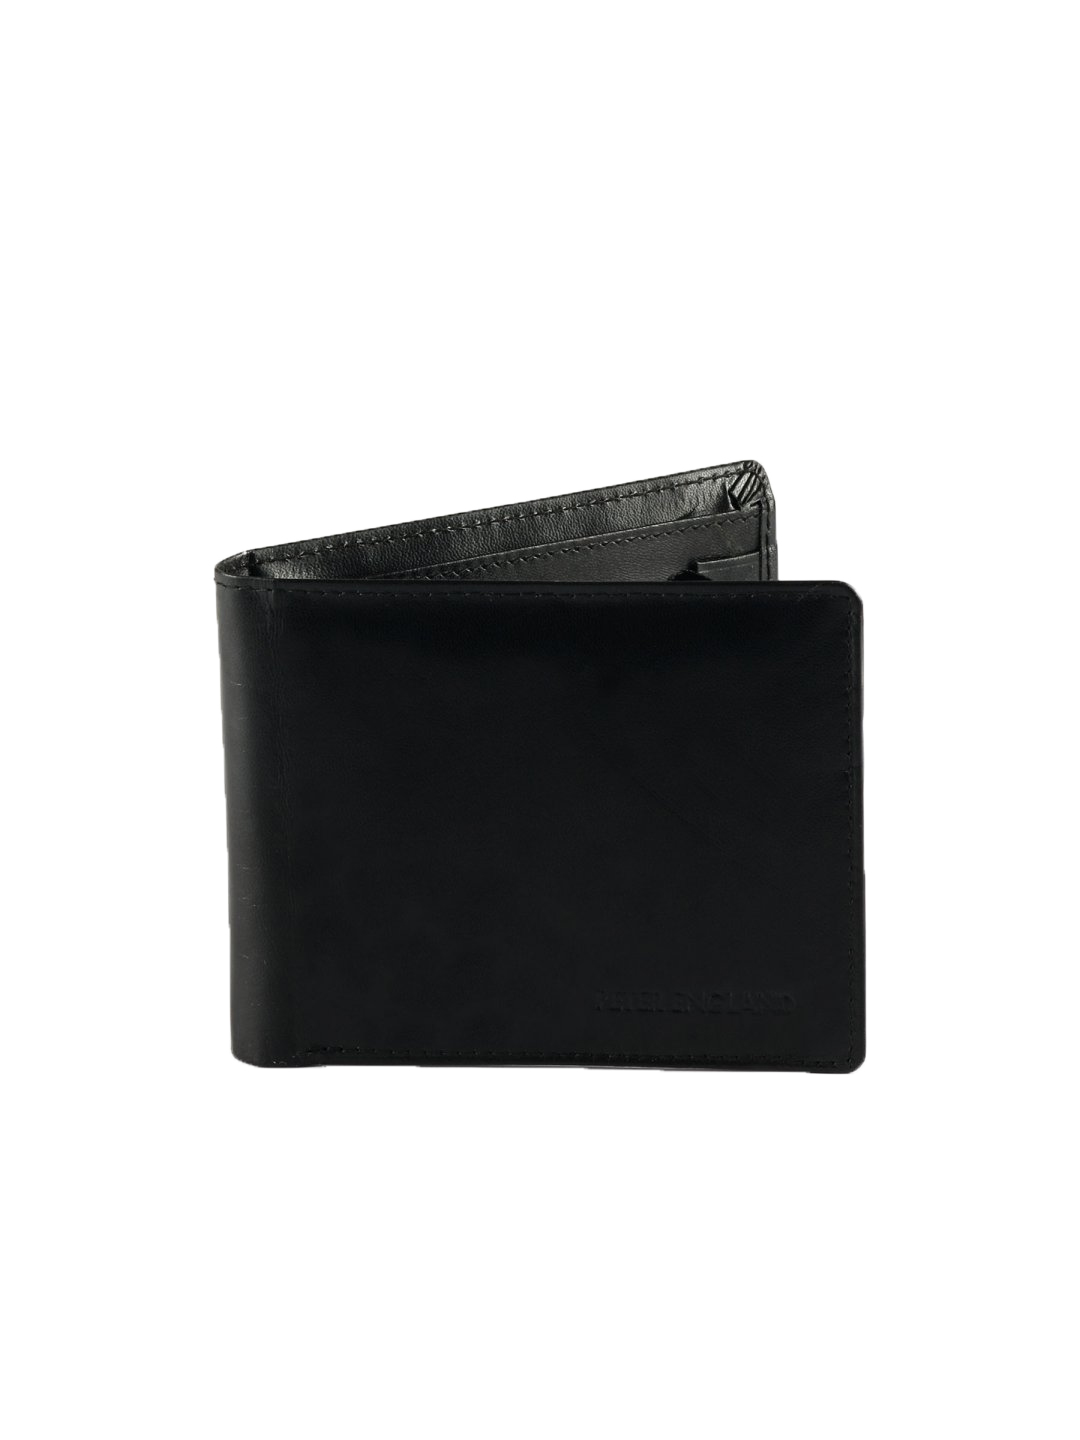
Peter England Men Statements Black Wallet
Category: Accessories / Wallets / Wallets
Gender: Men
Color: Black
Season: Summer 2011
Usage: Formal